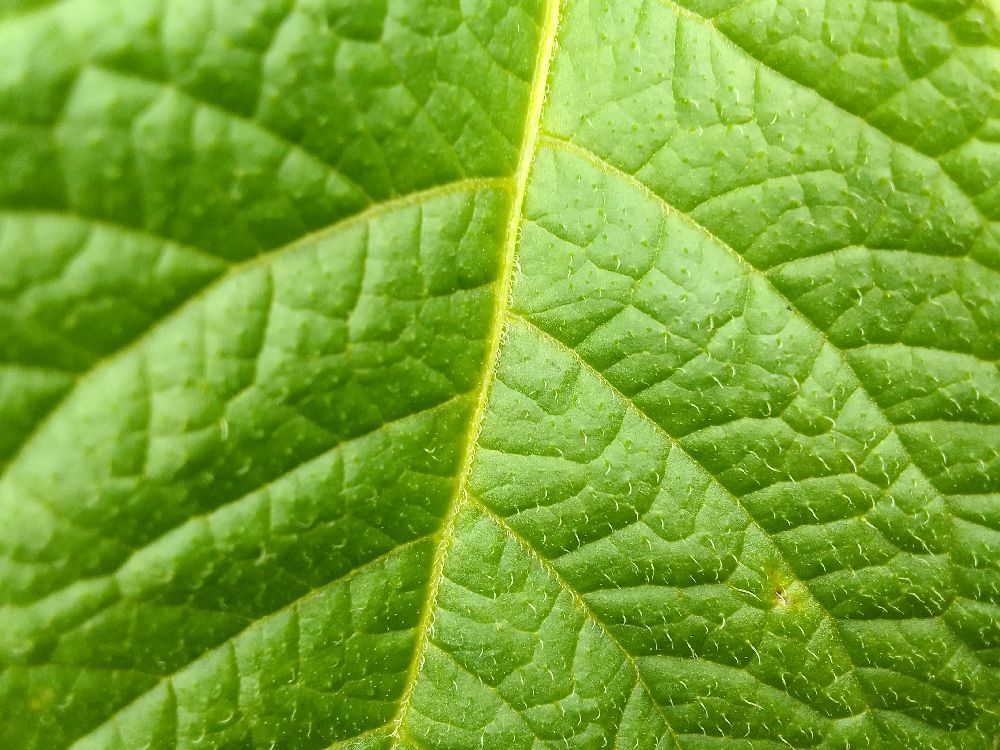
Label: Healthy